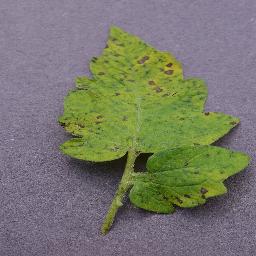
Label: Tomato___Septoria_leaf_spot